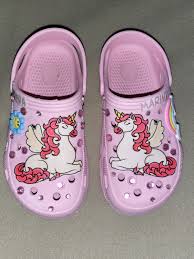
Label: Clog